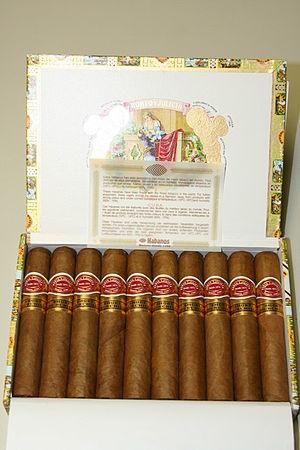
Une boîte à cigares ou boite à cigares est une boîte destinée à contenir des cigares. On parle de boîte de cigares ou de boite de cigares quand une telle boîte est pleine.